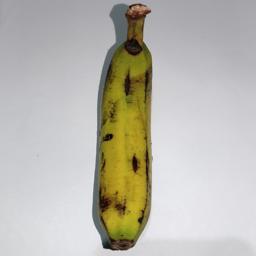
Banana variety: Sagor Kola